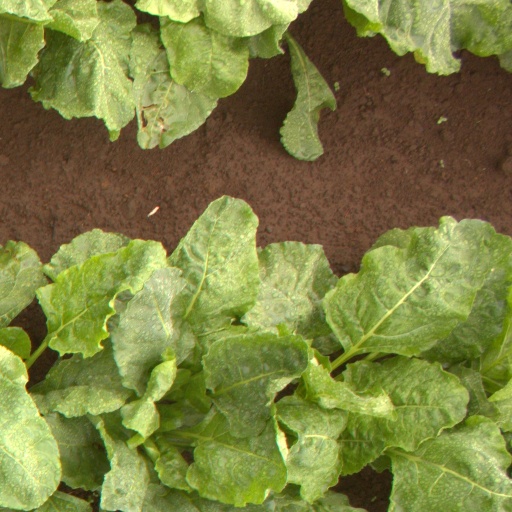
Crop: sugar beet